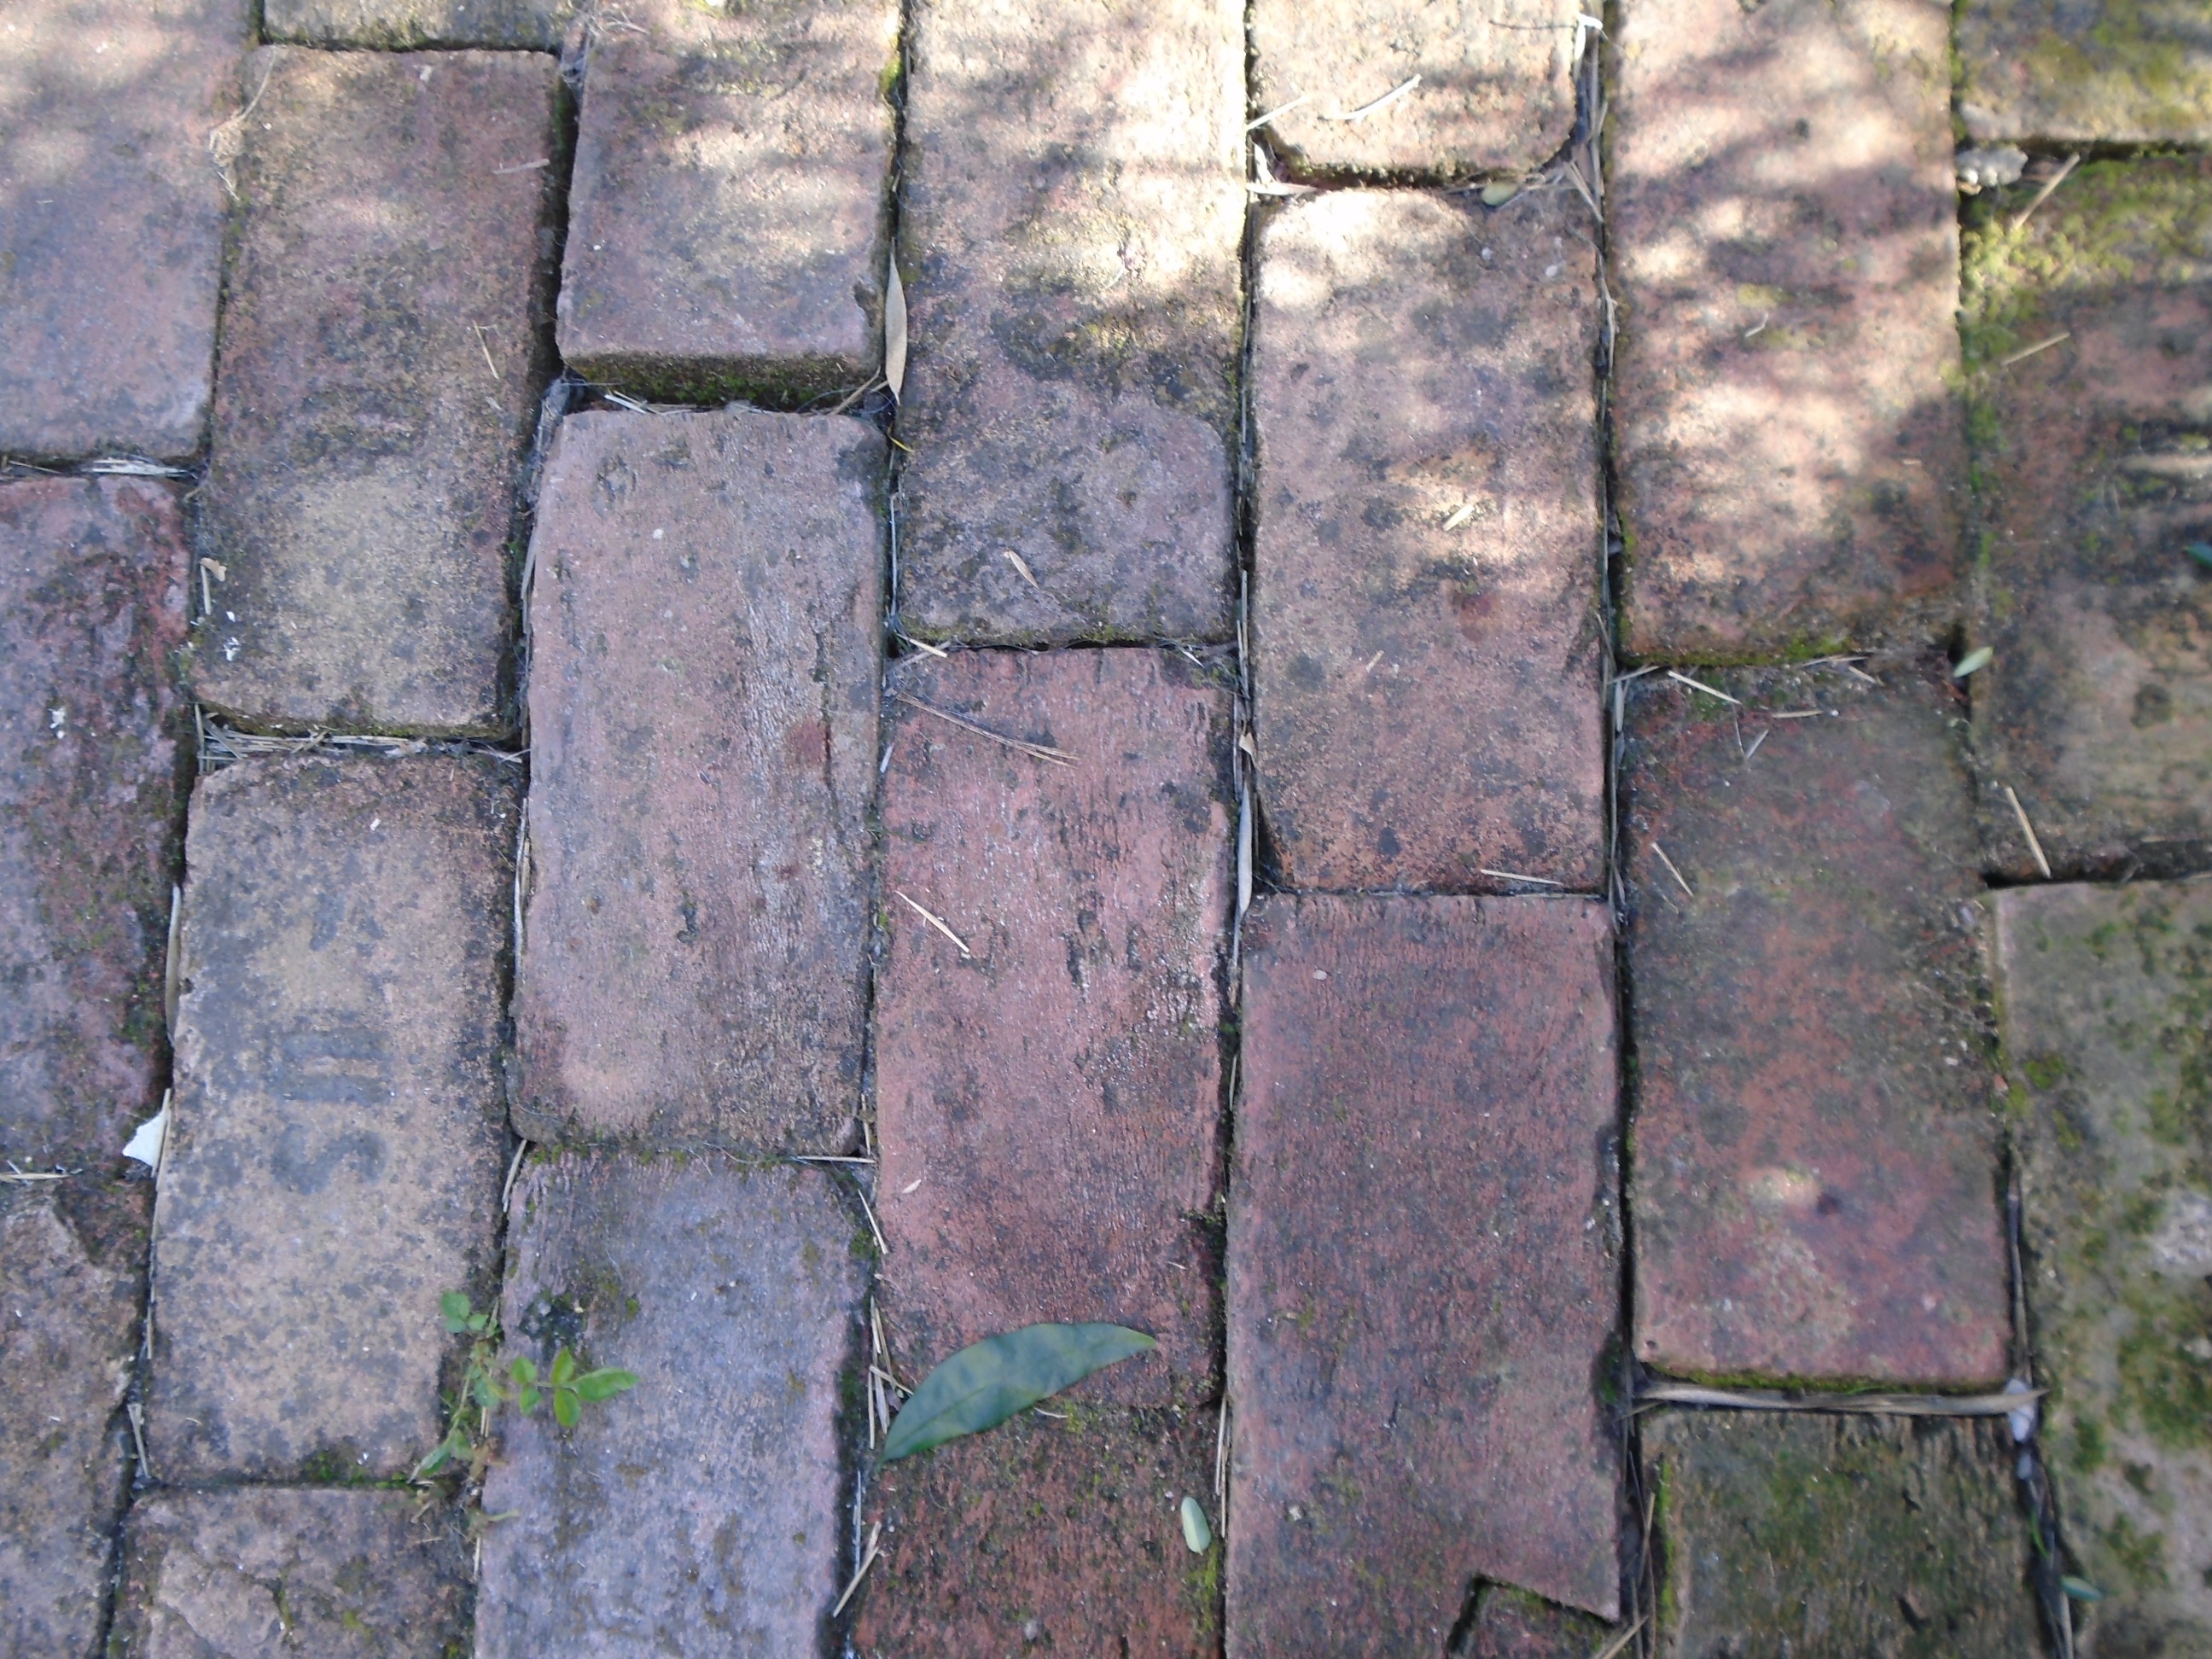
nature, rock, sunlight, floor, old, cobblestone, wall, asphalt, pavement, summer, natural, autumn, romantic, soil, stone wall, garden, brick, material, background, brickwork, mood, region, flooring, road surface, outdoor structure, flagstone